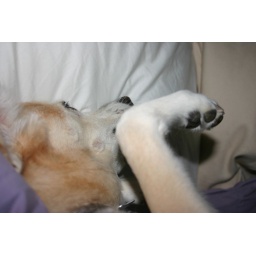
home again from the kennel, the happy dog nutmeg revels in the simple pleasures